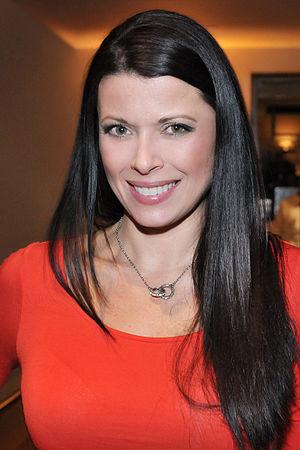
Angel Boris, de son vrai nom Angel Lynn Crownshaw, née le 2 août 1974 à Fort Lauderdale, est un mannequin de charme et une actrice américaine.
La Playmate of the Month, ou Miss, est une femme désignée chaque mois par le magazine Playboy. Elle apparaît sur le dépliant central du magazine, appelé centerfold.